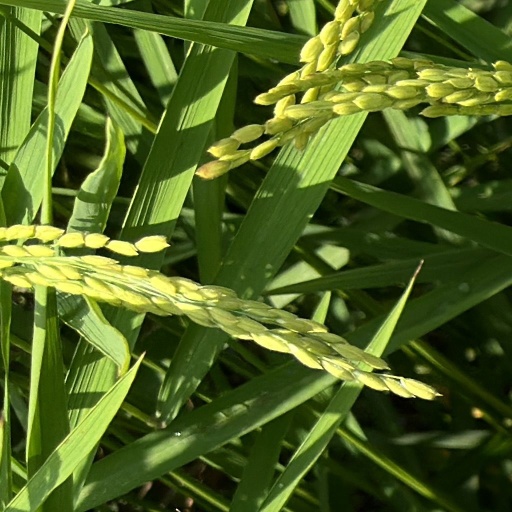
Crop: rice